Venus (mythology)

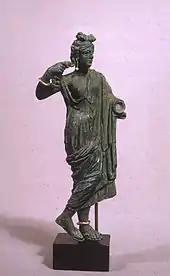
Imperial image of Venus suggesting influence from Syria or Palestine, or from the cult of Isis

Venus Cloacina ("Venus the Purifier"); a fusion of Venus with the Etruscan water goddess Cloacina, who had an ancient shrine above the outfall of the Cloaca Maxima, originally a stream, later covered over to function as Rome's main sewer. The rites conducted at the shrine were probably meant to purify the culvert's polluted waters and noxious airs. In some traditions, Titus Tatius was responsible for the introduction of lawful marriage to Rome, and Venus-Cloacina promoted, protected and purified sexual intercourse between married couples.